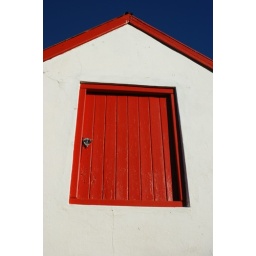
Typical door upstairs in simple farmhouse type architecture. Thick walls and lime wash treatment .